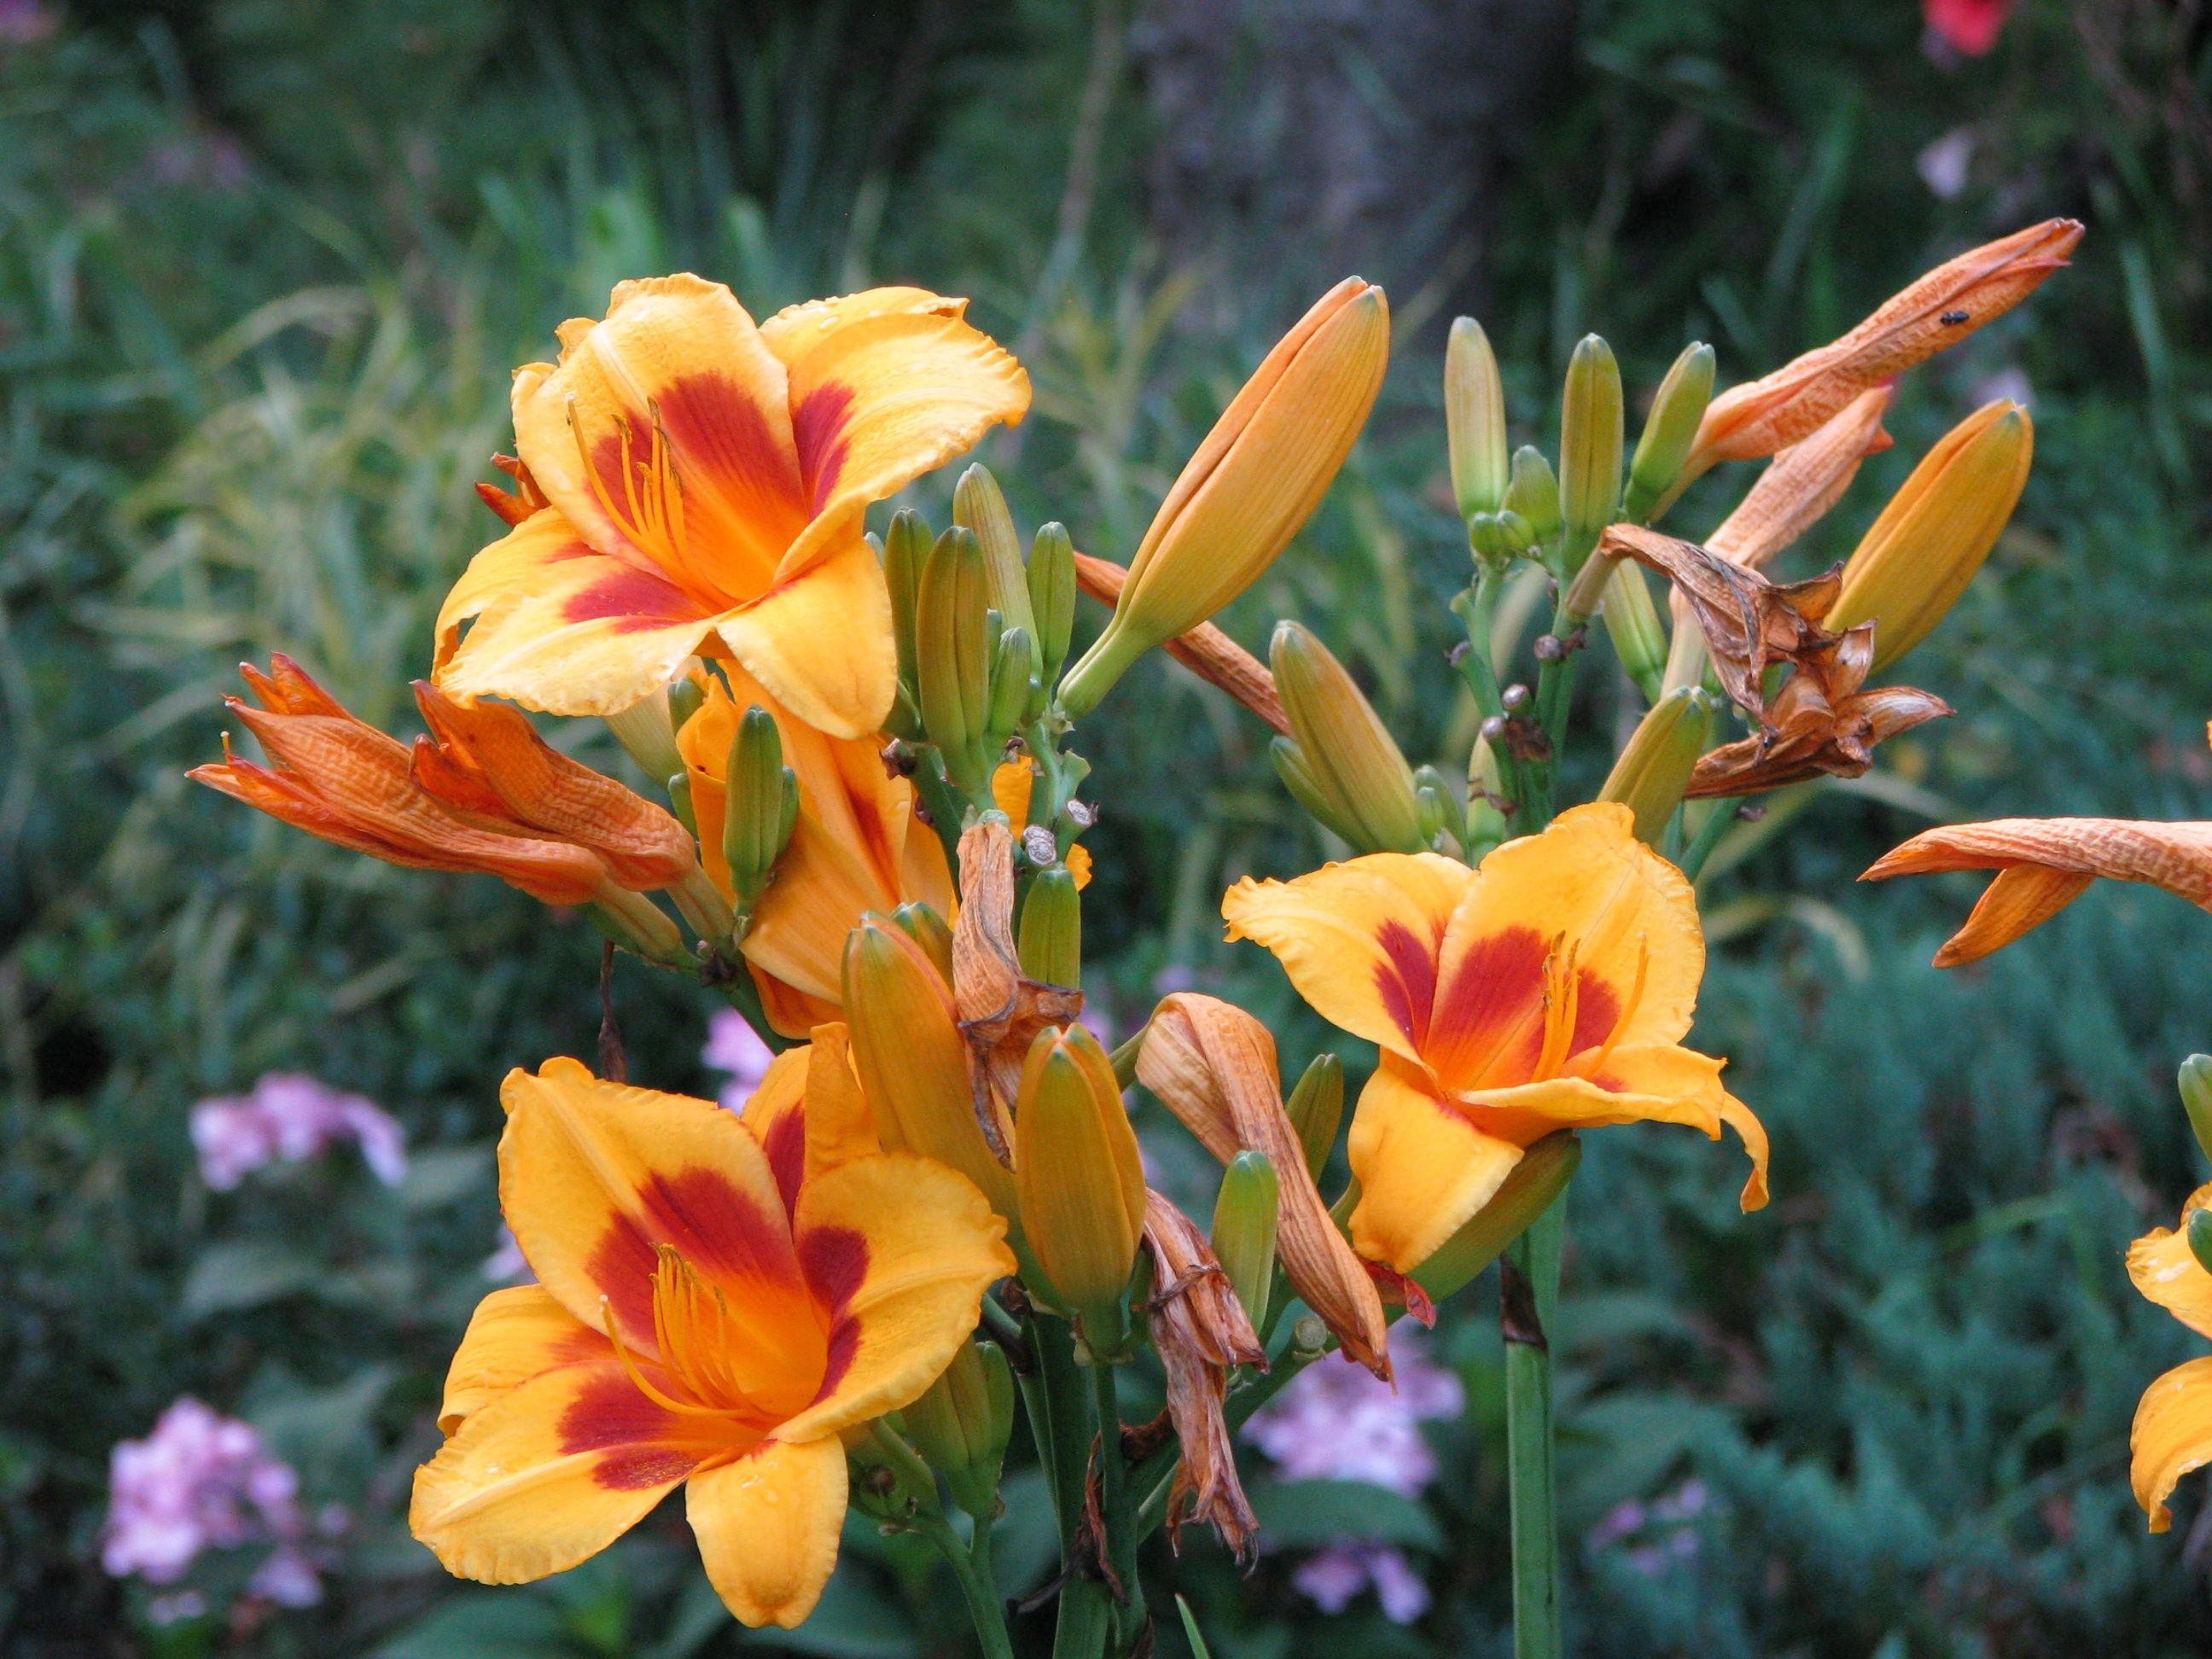
nature, outdoor, blossom, plant, field, meadow, flower, purple, petal, bloom, summer, floral, spring, green, macro, natural, fresh, botany, colorful, yellow, garden, flora, wildflower, flowers, bright, lily, yellow flowers, daylily, macro photography, flowering plant, orange lily, canna lily, land plant, canna family